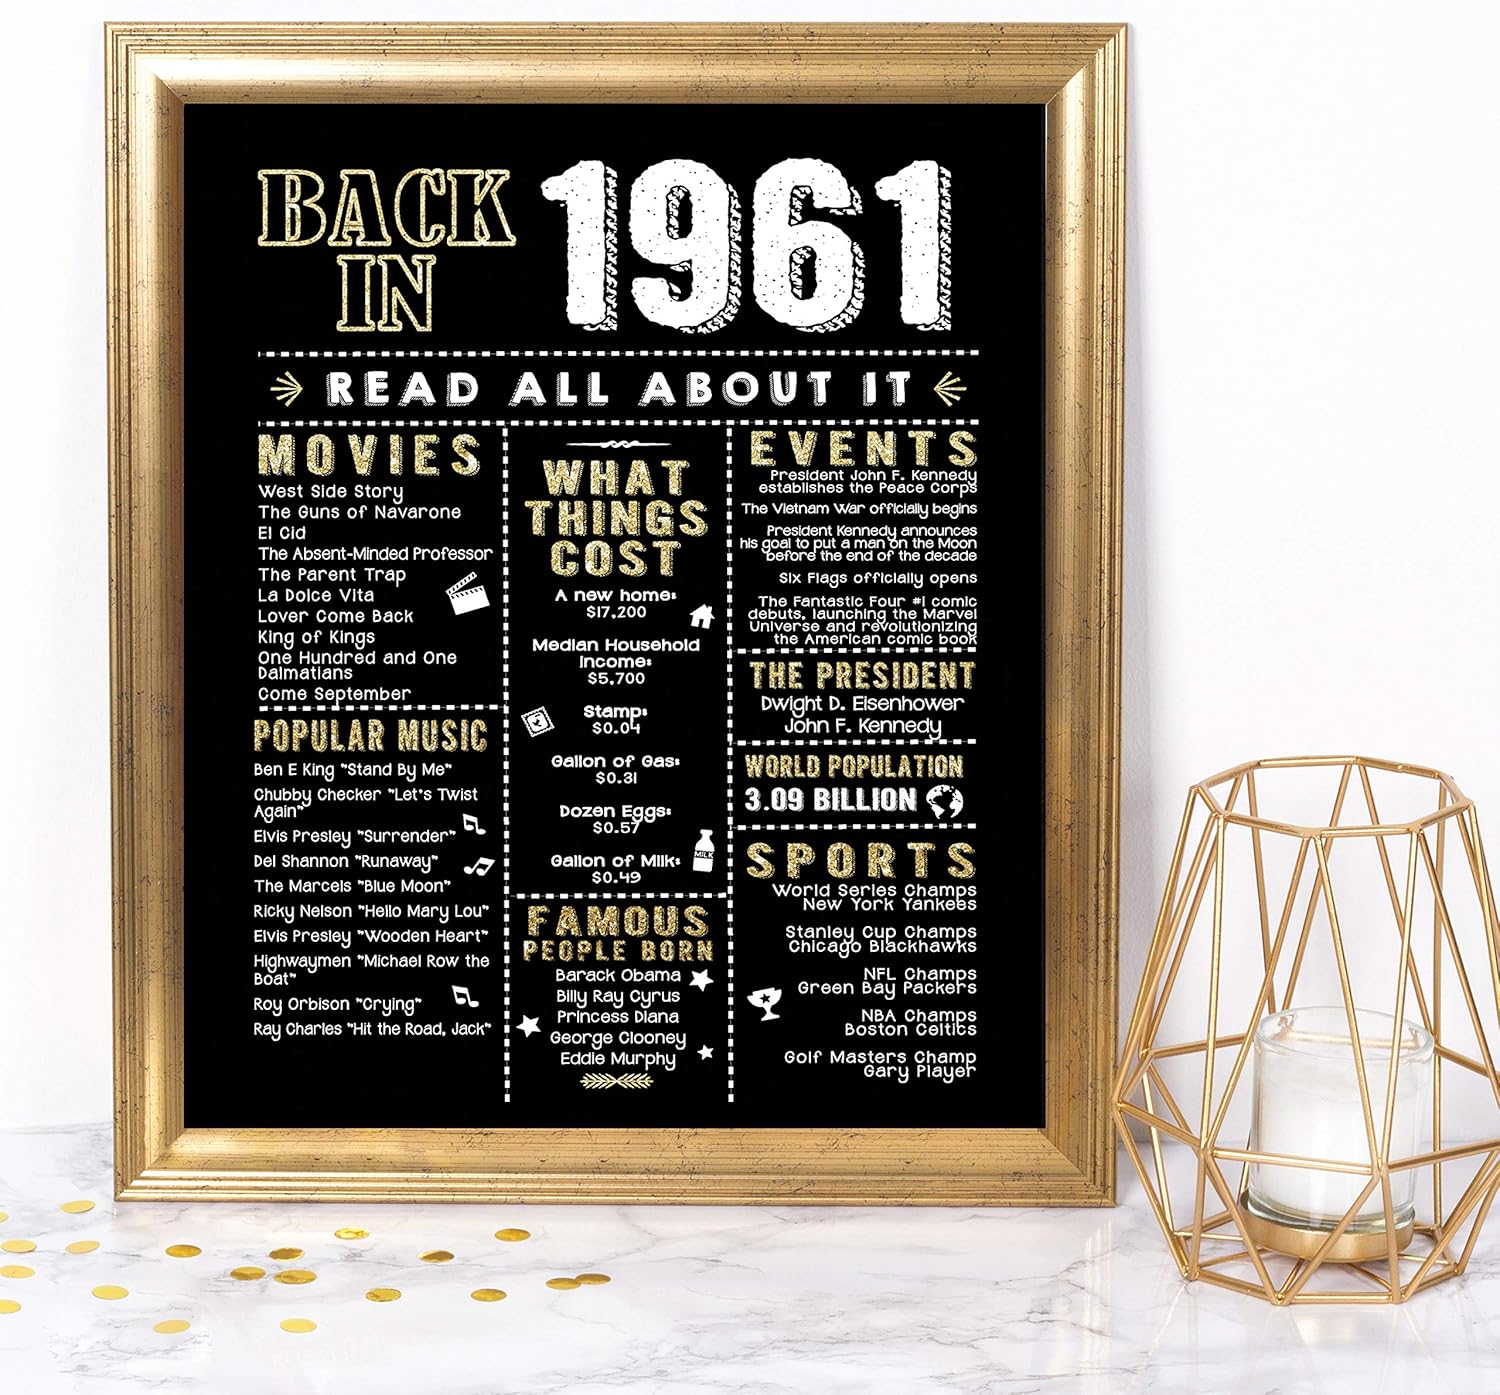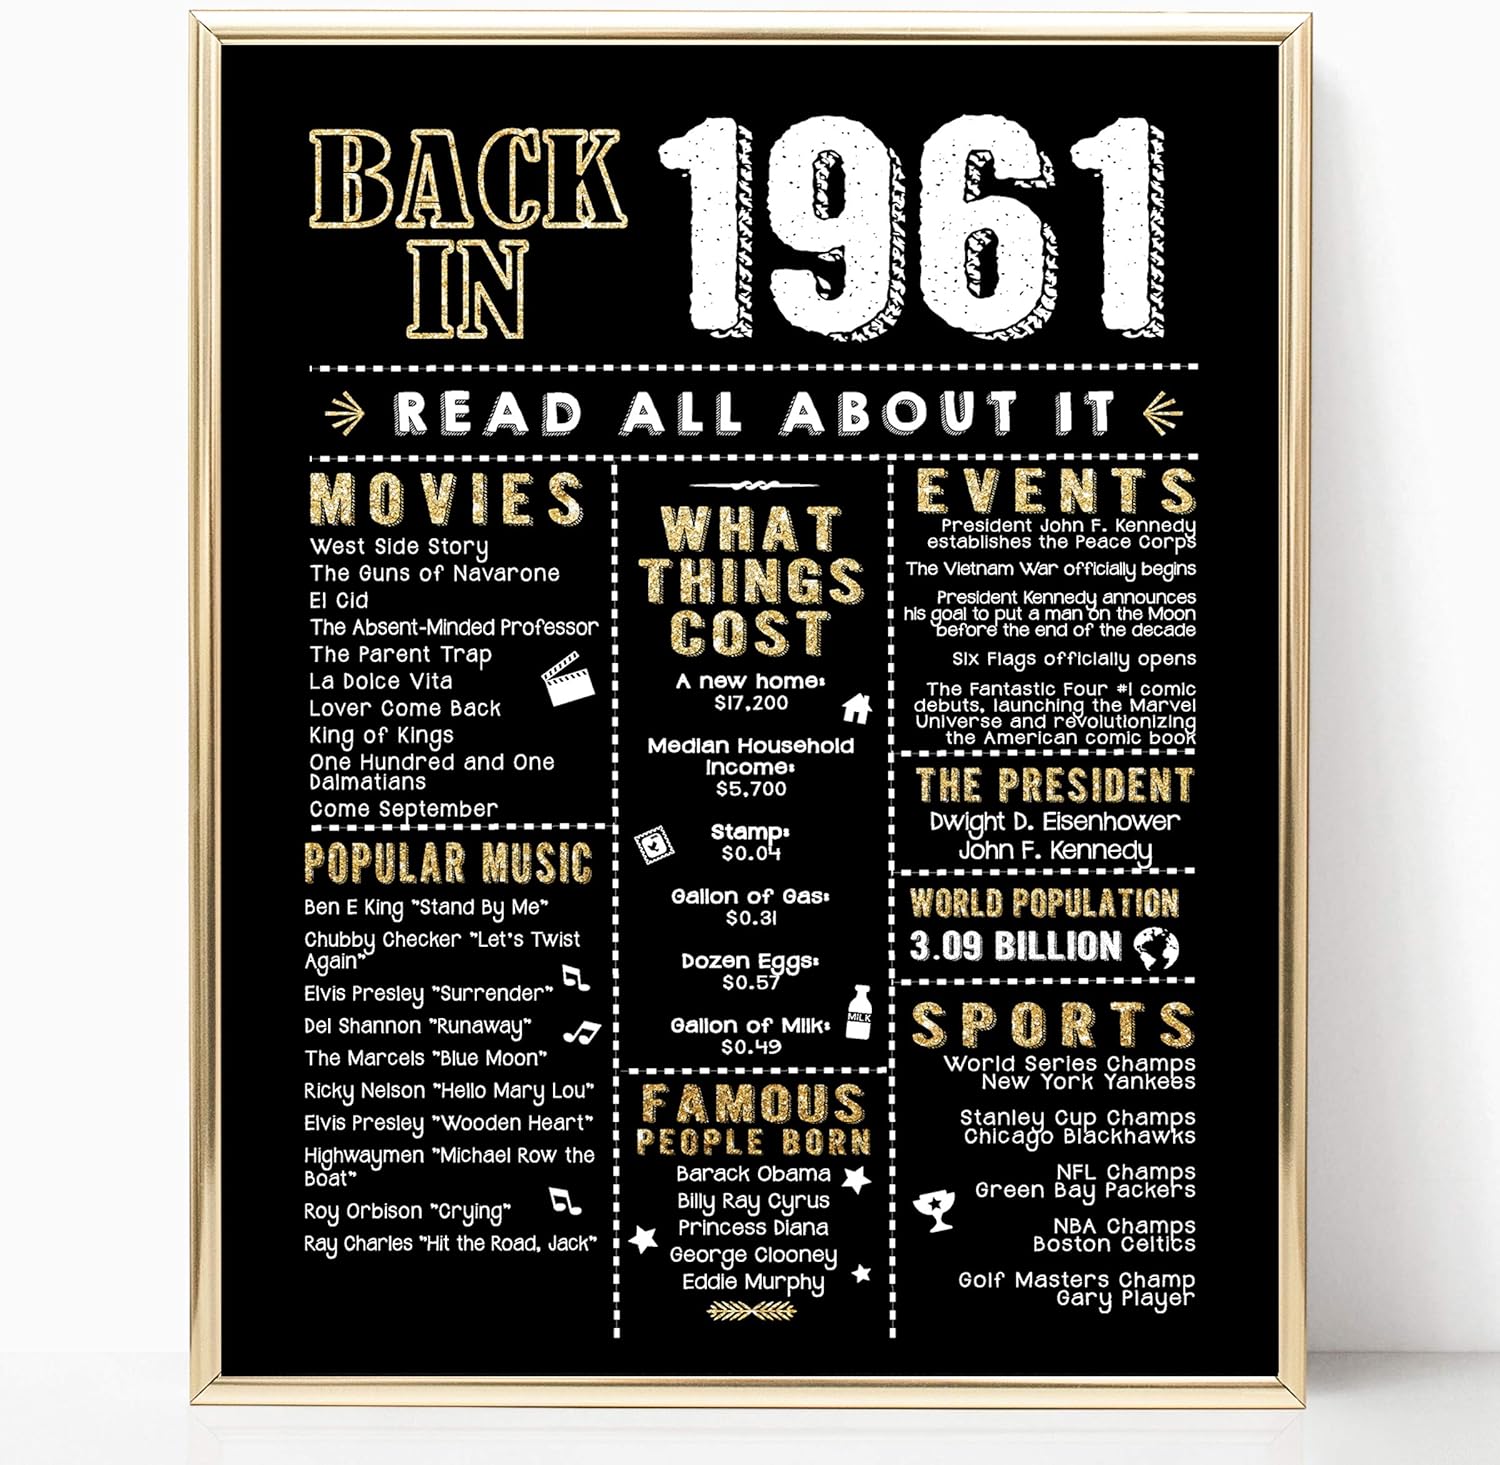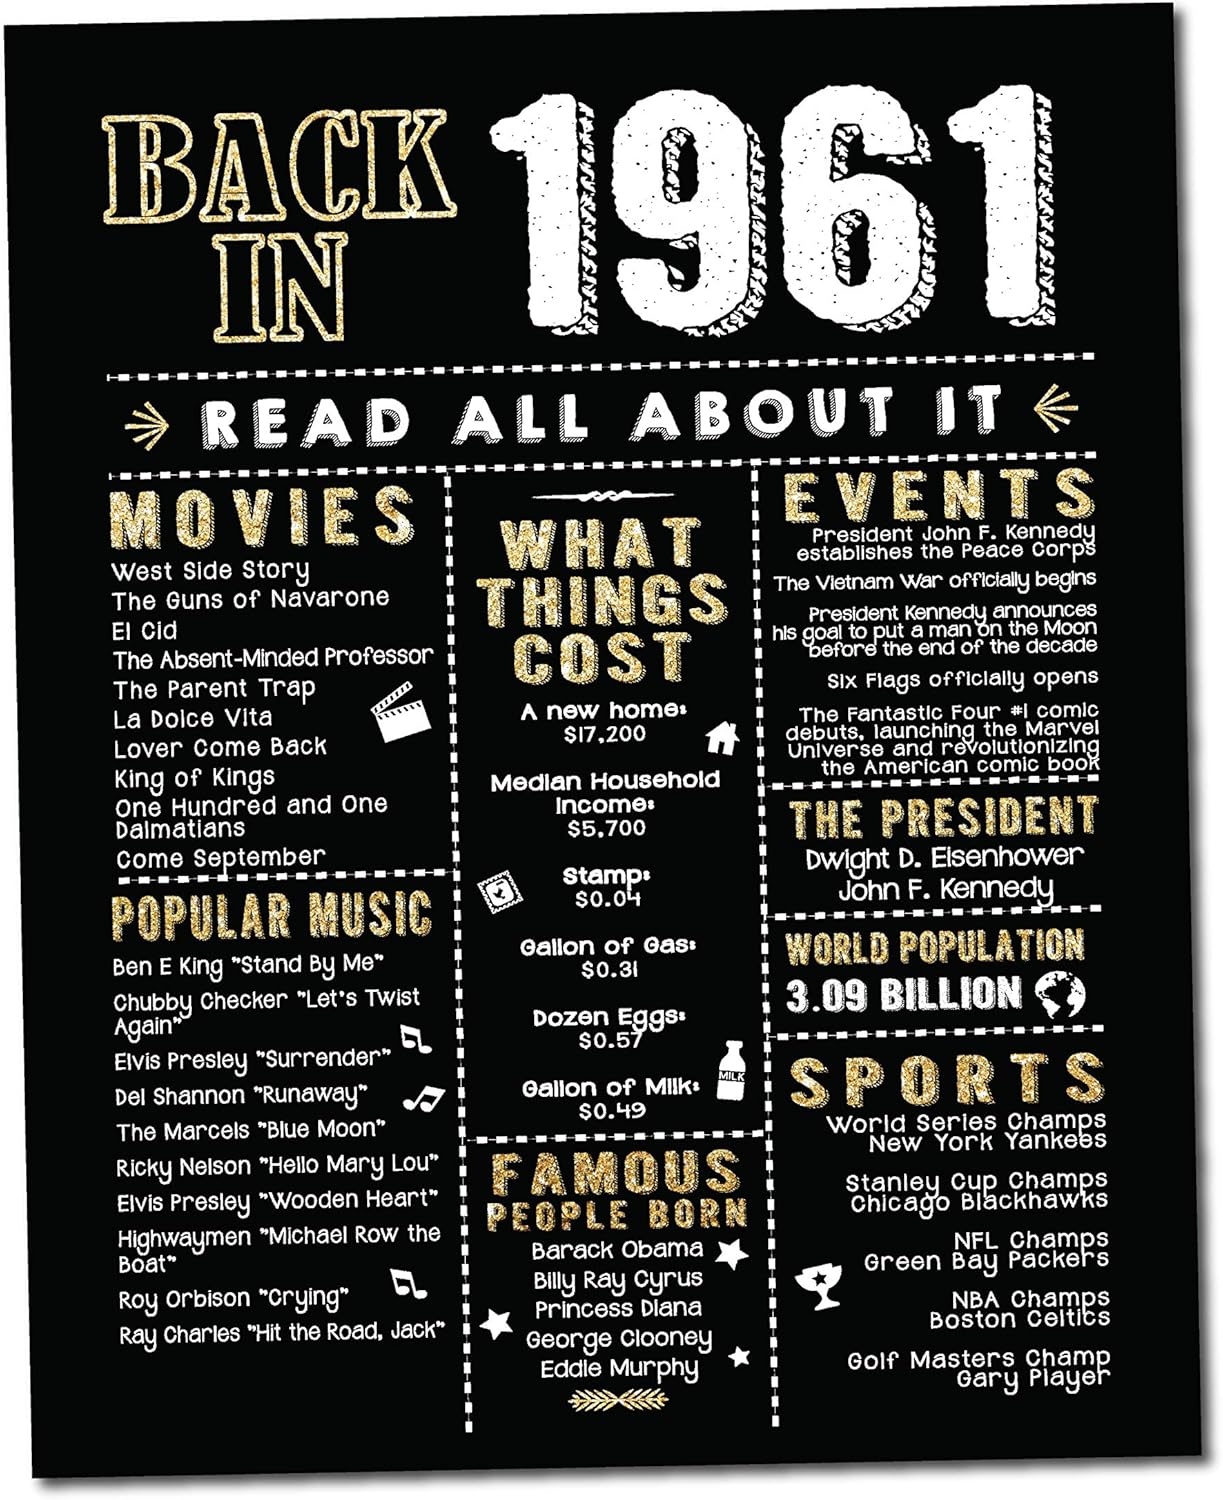
Katie Doodle 61st Birthday Party Decorations Supplies Anniversary Card Gifts for Men Women Turning 61 Years Old - Includes 8x10 Back in 1961 Print [Unframed], Black and Gold
Category: Amazon Home
Professionally edge printed on premium 8x10" cardstock (unframed). Designed to give you a memorable and unforgettable event. Whether you are looking for gift ideas or party decor this is the perfect print for you! Our "Back in" sign takes your back in time with fun facts and highlights of what happened in that year. Great for birthday party decorations, table decor, centerpieces, party favors, photo booth props, anniversary gifts, celebrations or milestone events!
Features: Get the best 61st birthday decorations and gifts for men or women with this back in print (unframed) designed exclusively by Katie Doodle | This classy vintage art print is the perfect conversation piece for any room! Your guests will love recalling popular events, movies, music, sports teams and facts from that year. | Looking for 61st birthday gifts for men or 61st birthday gifts for women? Well look no further! This sign makes the perfect gift, decoration and card for any 61st birthday or anniversary! | Professionally edge printed on thick 8x10" premium cardstock (unframed). Fits in any 8x10 inch frame. | Designed and made in the USA. Please note any copies or unauthorized reproductions of this art work is strictly prohibited under United States copyright law.